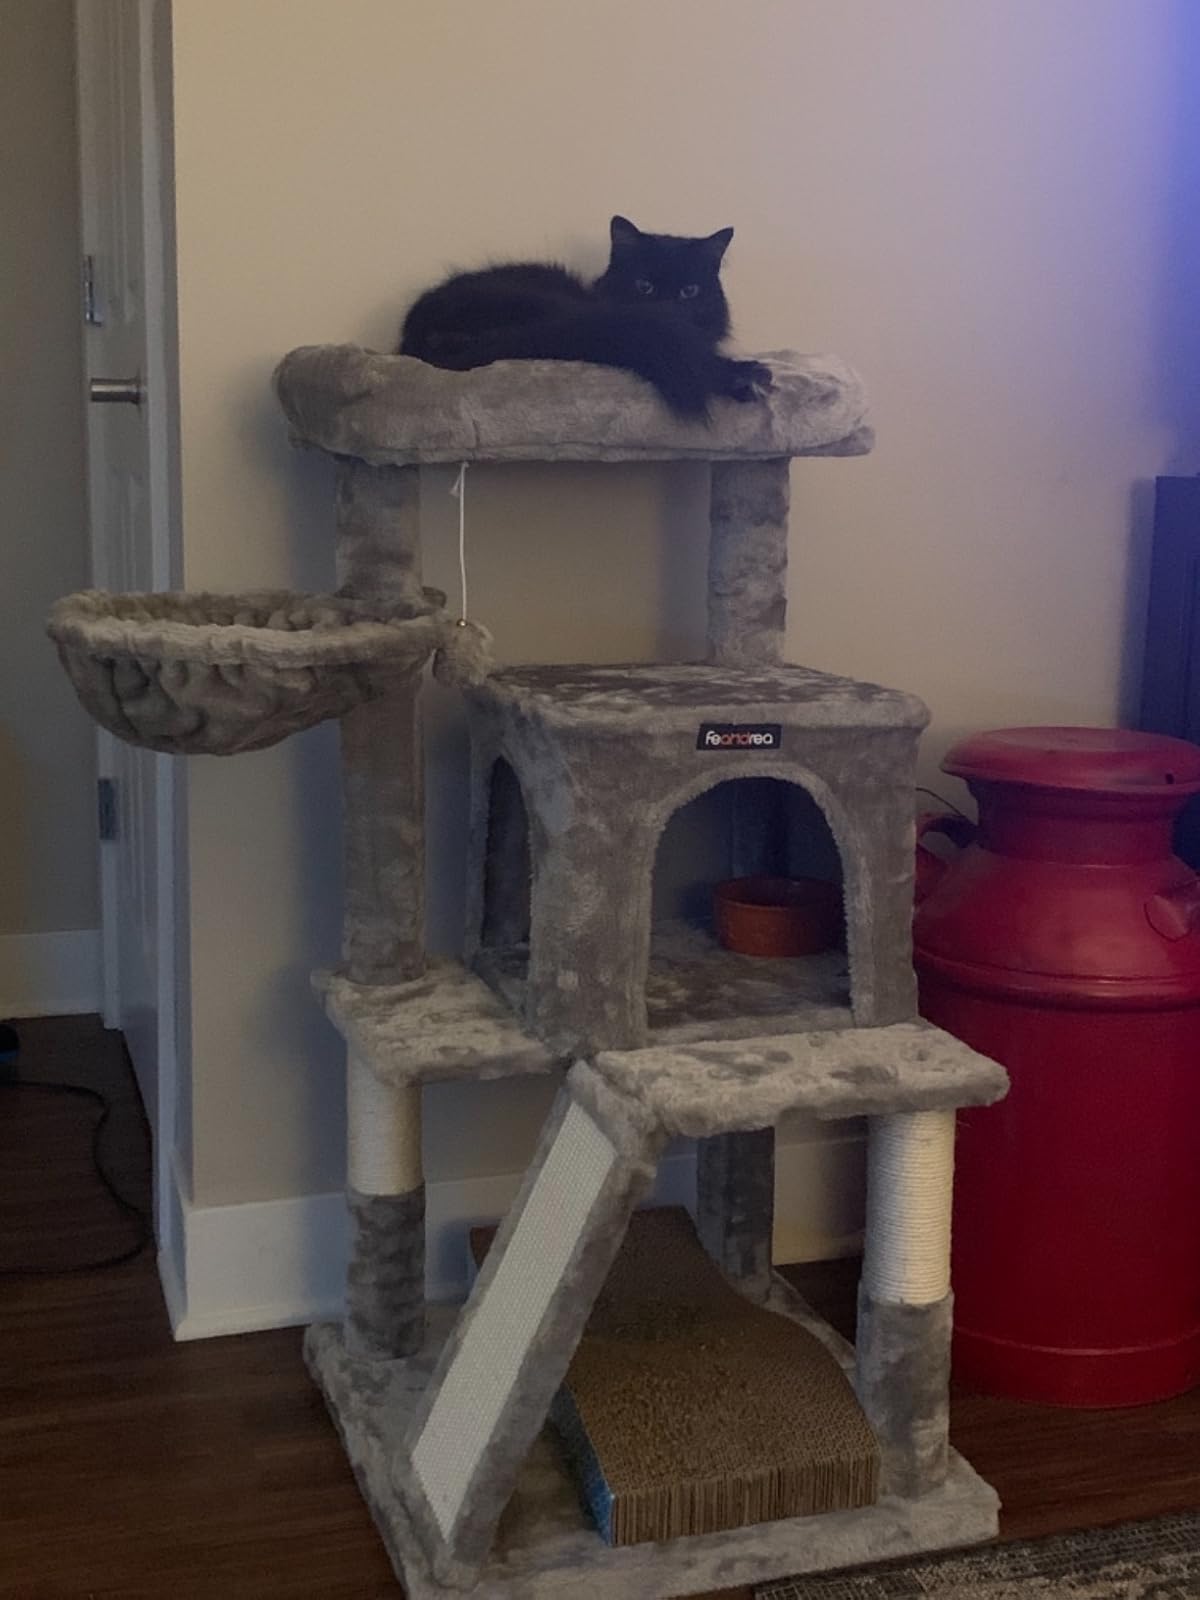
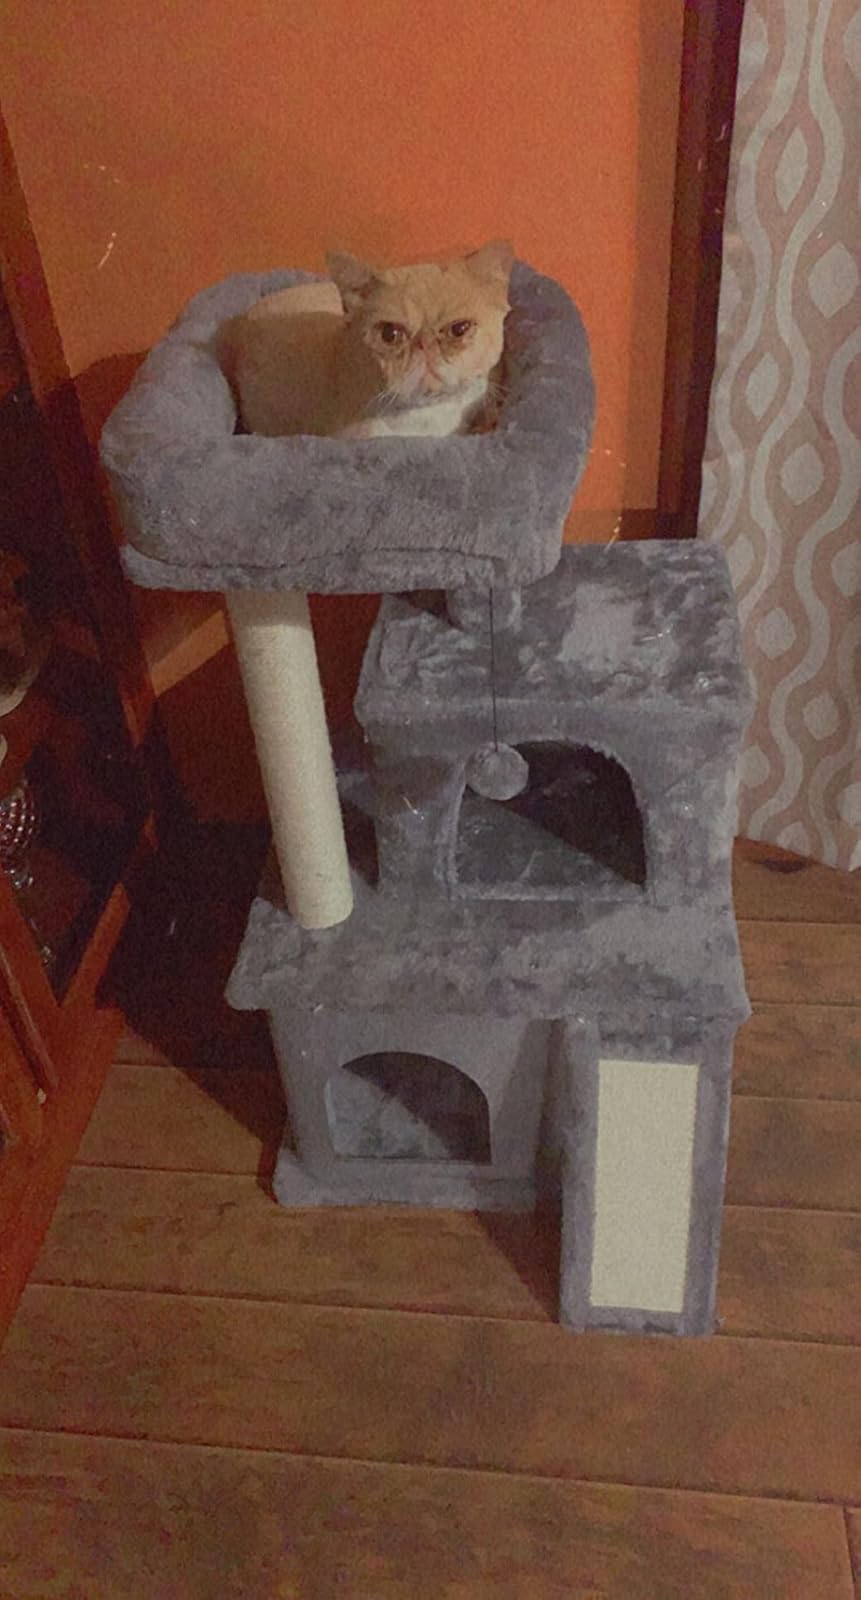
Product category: items_cat tree
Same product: no